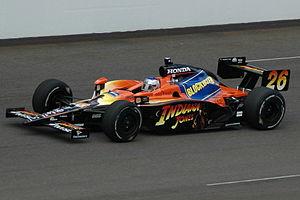
Les 500 miles d'Indianapolis 2008, disputés le dimanche 25 mai 2008 sur l'Indianapolis Motor Speedway, ont été remportées par le pilote néo-zélandais Scott Dixon sur une Dallara-Honda du Chip Ganassi Racing.
Andretti Autosport est une écurie de sport automobile américaine qui évolue dans le championnat IndyCar Series. L'équipe a aussi engagé des voitures en American Le Mans Series, A1 Grand Prix, U.S. F2000 Star Mazda Championship et en Formule E.